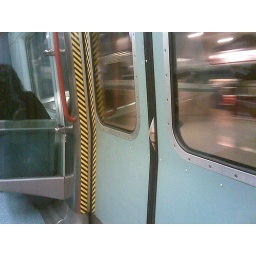
Some idiot put his newspaper in the train doors, hoping it would cause them to spring open again.